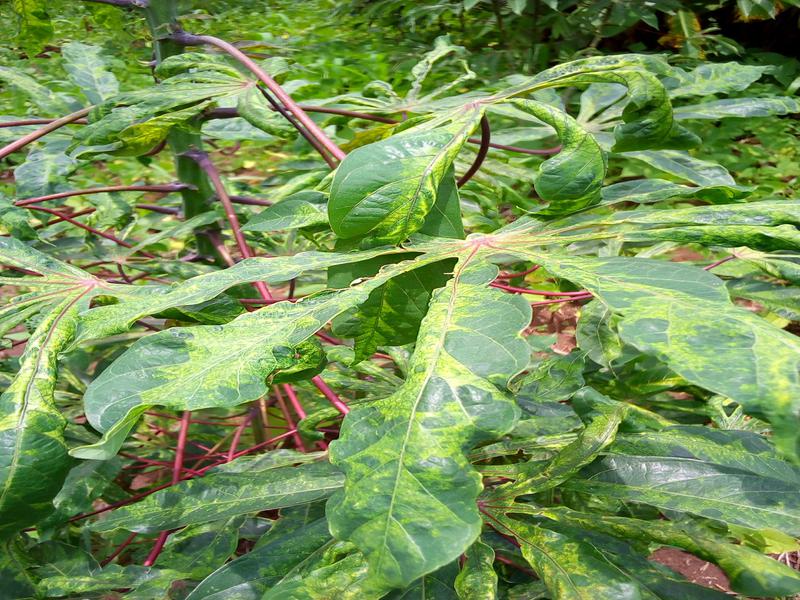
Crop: cassava
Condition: mosaic_disease